Claes Månsson

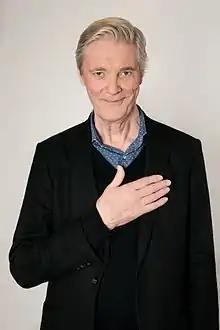
Claes Månsson in 2014.

Claes Göran Månsson (born 5 February 1950) is a Swedish actor, comedian, writer and film director, most famous for his work on "Lorry". Månsson also co-starred on the Swedish sitcom "Welcome to Sweden" and is known for dubbing the voice of Wallace in the Swedish-language versions of the British stop-motion "Wallace & Gromit" films (except for "").